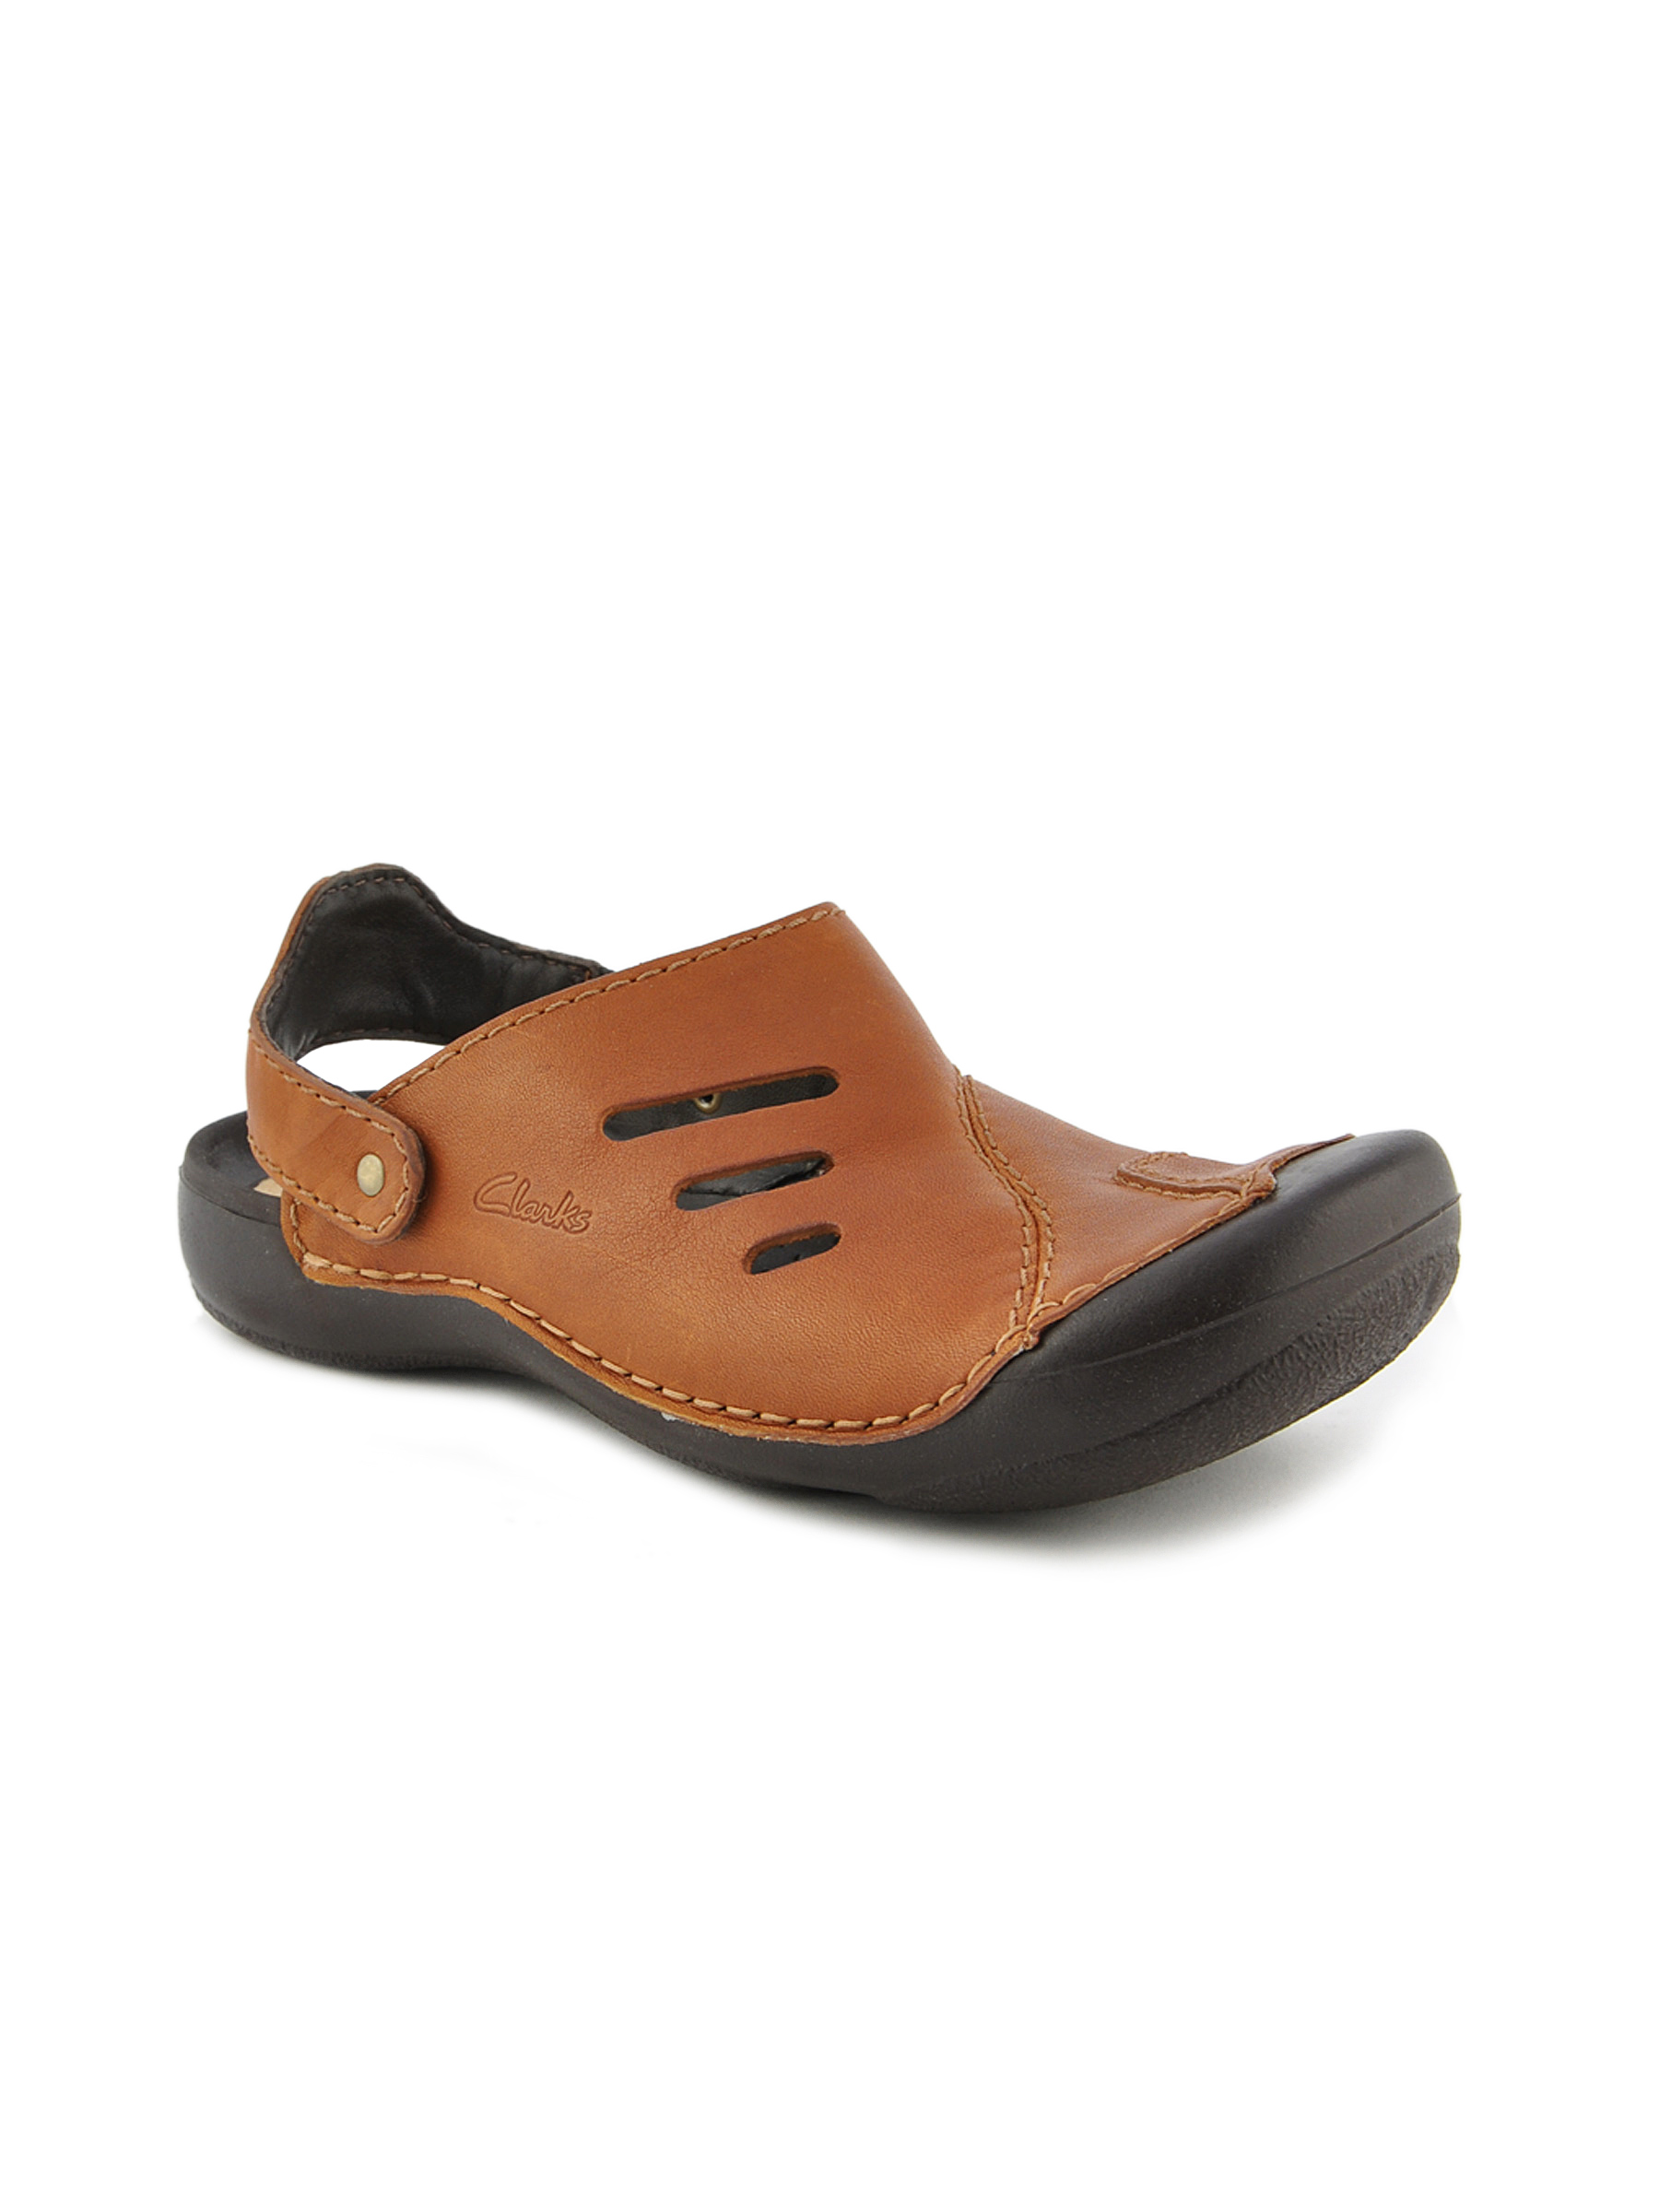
Clarks Men Brown Wild Vibe Leather Closed Sandals
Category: Footwear / Sandal / Sandals
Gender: Men
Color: Brown
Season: Summer 2016
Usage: Casual